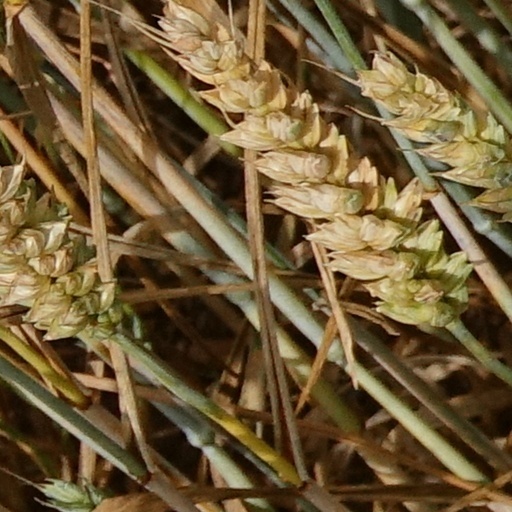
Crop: wheat